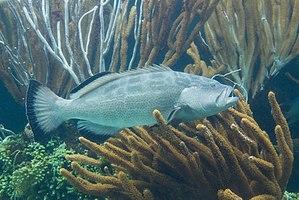
Mycteroperca est un genre de poissons de la famille des Serranidae dont les plus connus sont les « mérous ».